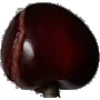
Label: cherry